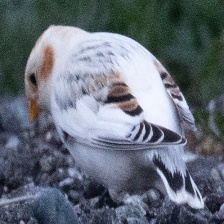
Species: MCKAYS BUNTING
Scientific name: PLECTROPHENAX HYPERBOREUS
ImageNet parent category: indigo_bunting